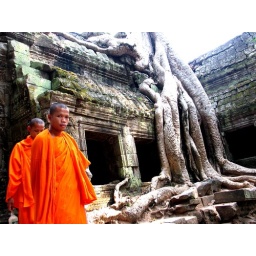
The cambodian equivalent of a Red London bus by a red phone box next to Big Ben